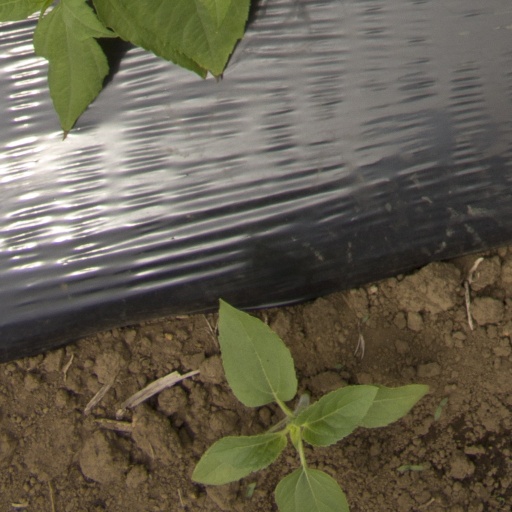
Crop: Jerusalem artichoke